Popular music

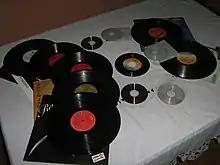
Since the 20th century, several music formats received dominance, from 7-inch vinyl, to 12-inch vinyl, to CDs.

The center of the music publishing industry in the US during the late 19th century was in New York's 'Tin Pan Alley' district. The Tin Pan Alley music publishers developed a new method for promoting sheet music: incessant promotion of new songs. One of the technological innovations that helped to spread popular music around the turn of the century was player pianos. A player piano could be used to record a skilled pianist's rendition of a piano piece. This recorded performance could be "played back" on another player piano. This allowed a larger number of music lovers to hear the new popular piano tunes. By the early 1900s, the big trends in popular music were the increasing popularity of vaudeville theaters and dance halls and a new invention—the gramophone player. The record industry grew very rapidly; "By 1920 there were almost 80 record companies in Britain, and almost 200 in the USA". The availability of records enabled a larger percentage of the population to hear the top singers and bands.